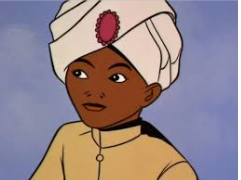
Portrait style: Cartoon Portrait